Volkswagen Golf Mk1

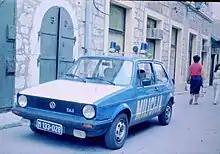
The Mk1 Golf was used in the former SFR Yugoslavia as a police car, especially in SR Bosnia and Herzegovina. Here is an example seen in Mostar in 1985.

The car's engine was mounted transversely in the front, and drove the front wheels. Engines from two Audi engine families were offered. Both were water cooled inline four cylinder four-stroke engines. Both also had two valves per cylinder operated by a single-overhead camshaft driven by a timing belt. The early engines used 2 barrel Zenith carburetors. The 1.1-litre and 1.3-litre engines were from the original EA111 line. In this engine the valves were operated by rocker arms. The EA111 was mounted with a 20° forward tilt. The 1.5-litre, 1.6-litre and 1.8-litre engines were from the EA827 family. In this engine the valves were operated by bucket tappets. The EA827s were mounted tilted 15° rearwards.